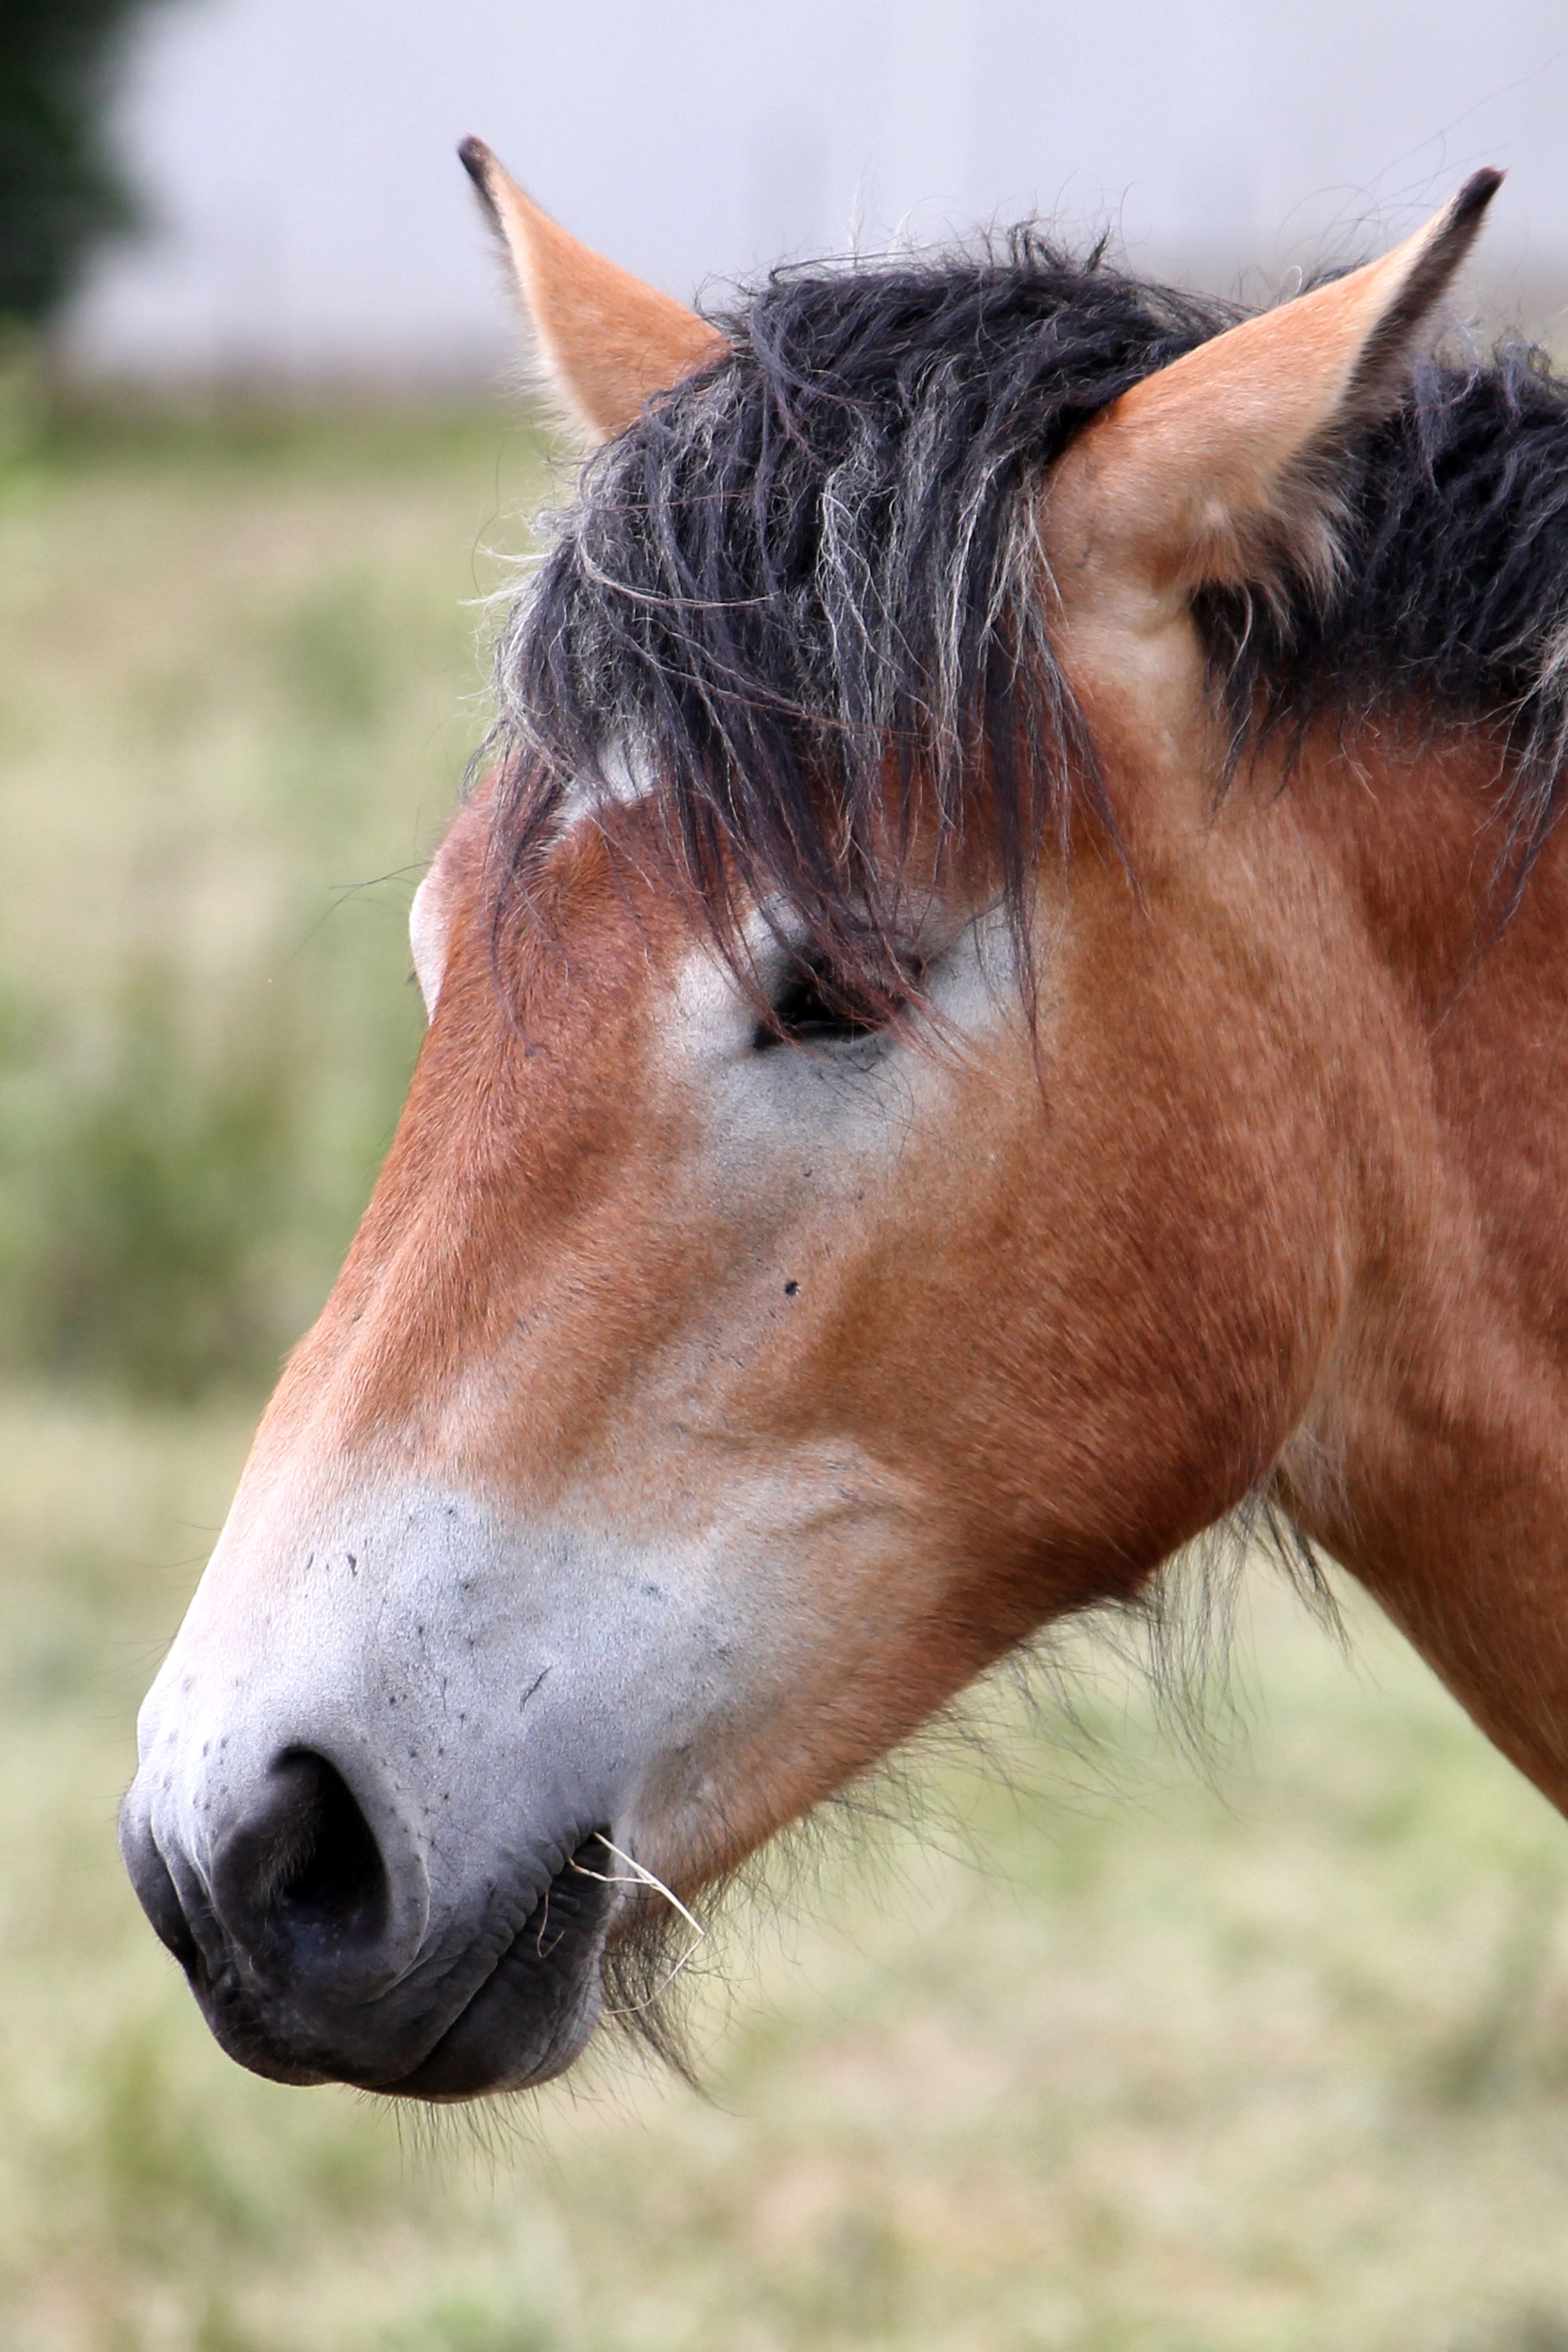
grass, animal, pasture, horse, mammal, stallion, mane, fauna, close up, head, vertebrate, mare, foal, horse head, colt, kaltblut, pferdeportrait, pack animal, horse like mammal, mustang horse